List of power stations in California

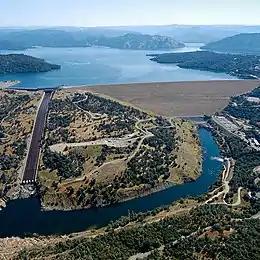
Oroville Dam, the second largest hydroelectric dam in California by nameplate capacity

Conventional hydroelectric power stations include traditional reservoir and run-of-the-river hydroelectric power stations. The list below includes all conventional hydroelectric power station in the state with a nameplate capacity of at least 50 megawatts.